Bus services in Hong Kong

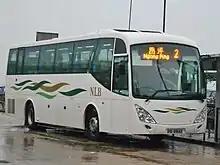
New Lantao Bus

Mainly services Tung Chung, Disneyland Resort and routes shuttling between the Airport and New Territories, operating 19 routes with 165 buses.